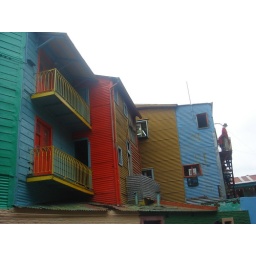
For reasons that were never made entirely clear all the houses in this district are all vivid colours.